Andrea Giunta

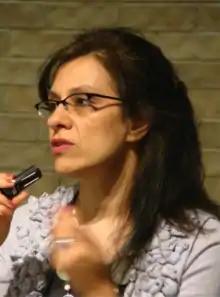

Andrea Graciela Giunta (born 5 May 1960) is an Argentine art historian, professor, researcher, and curator.